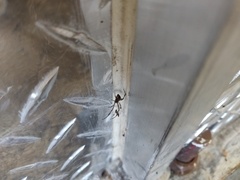
Species: Lactrodectus_hesperus